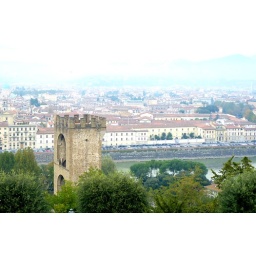
The tower in Piazza Poggi, at the base of the hill upon which sits Piazza Michelangelo